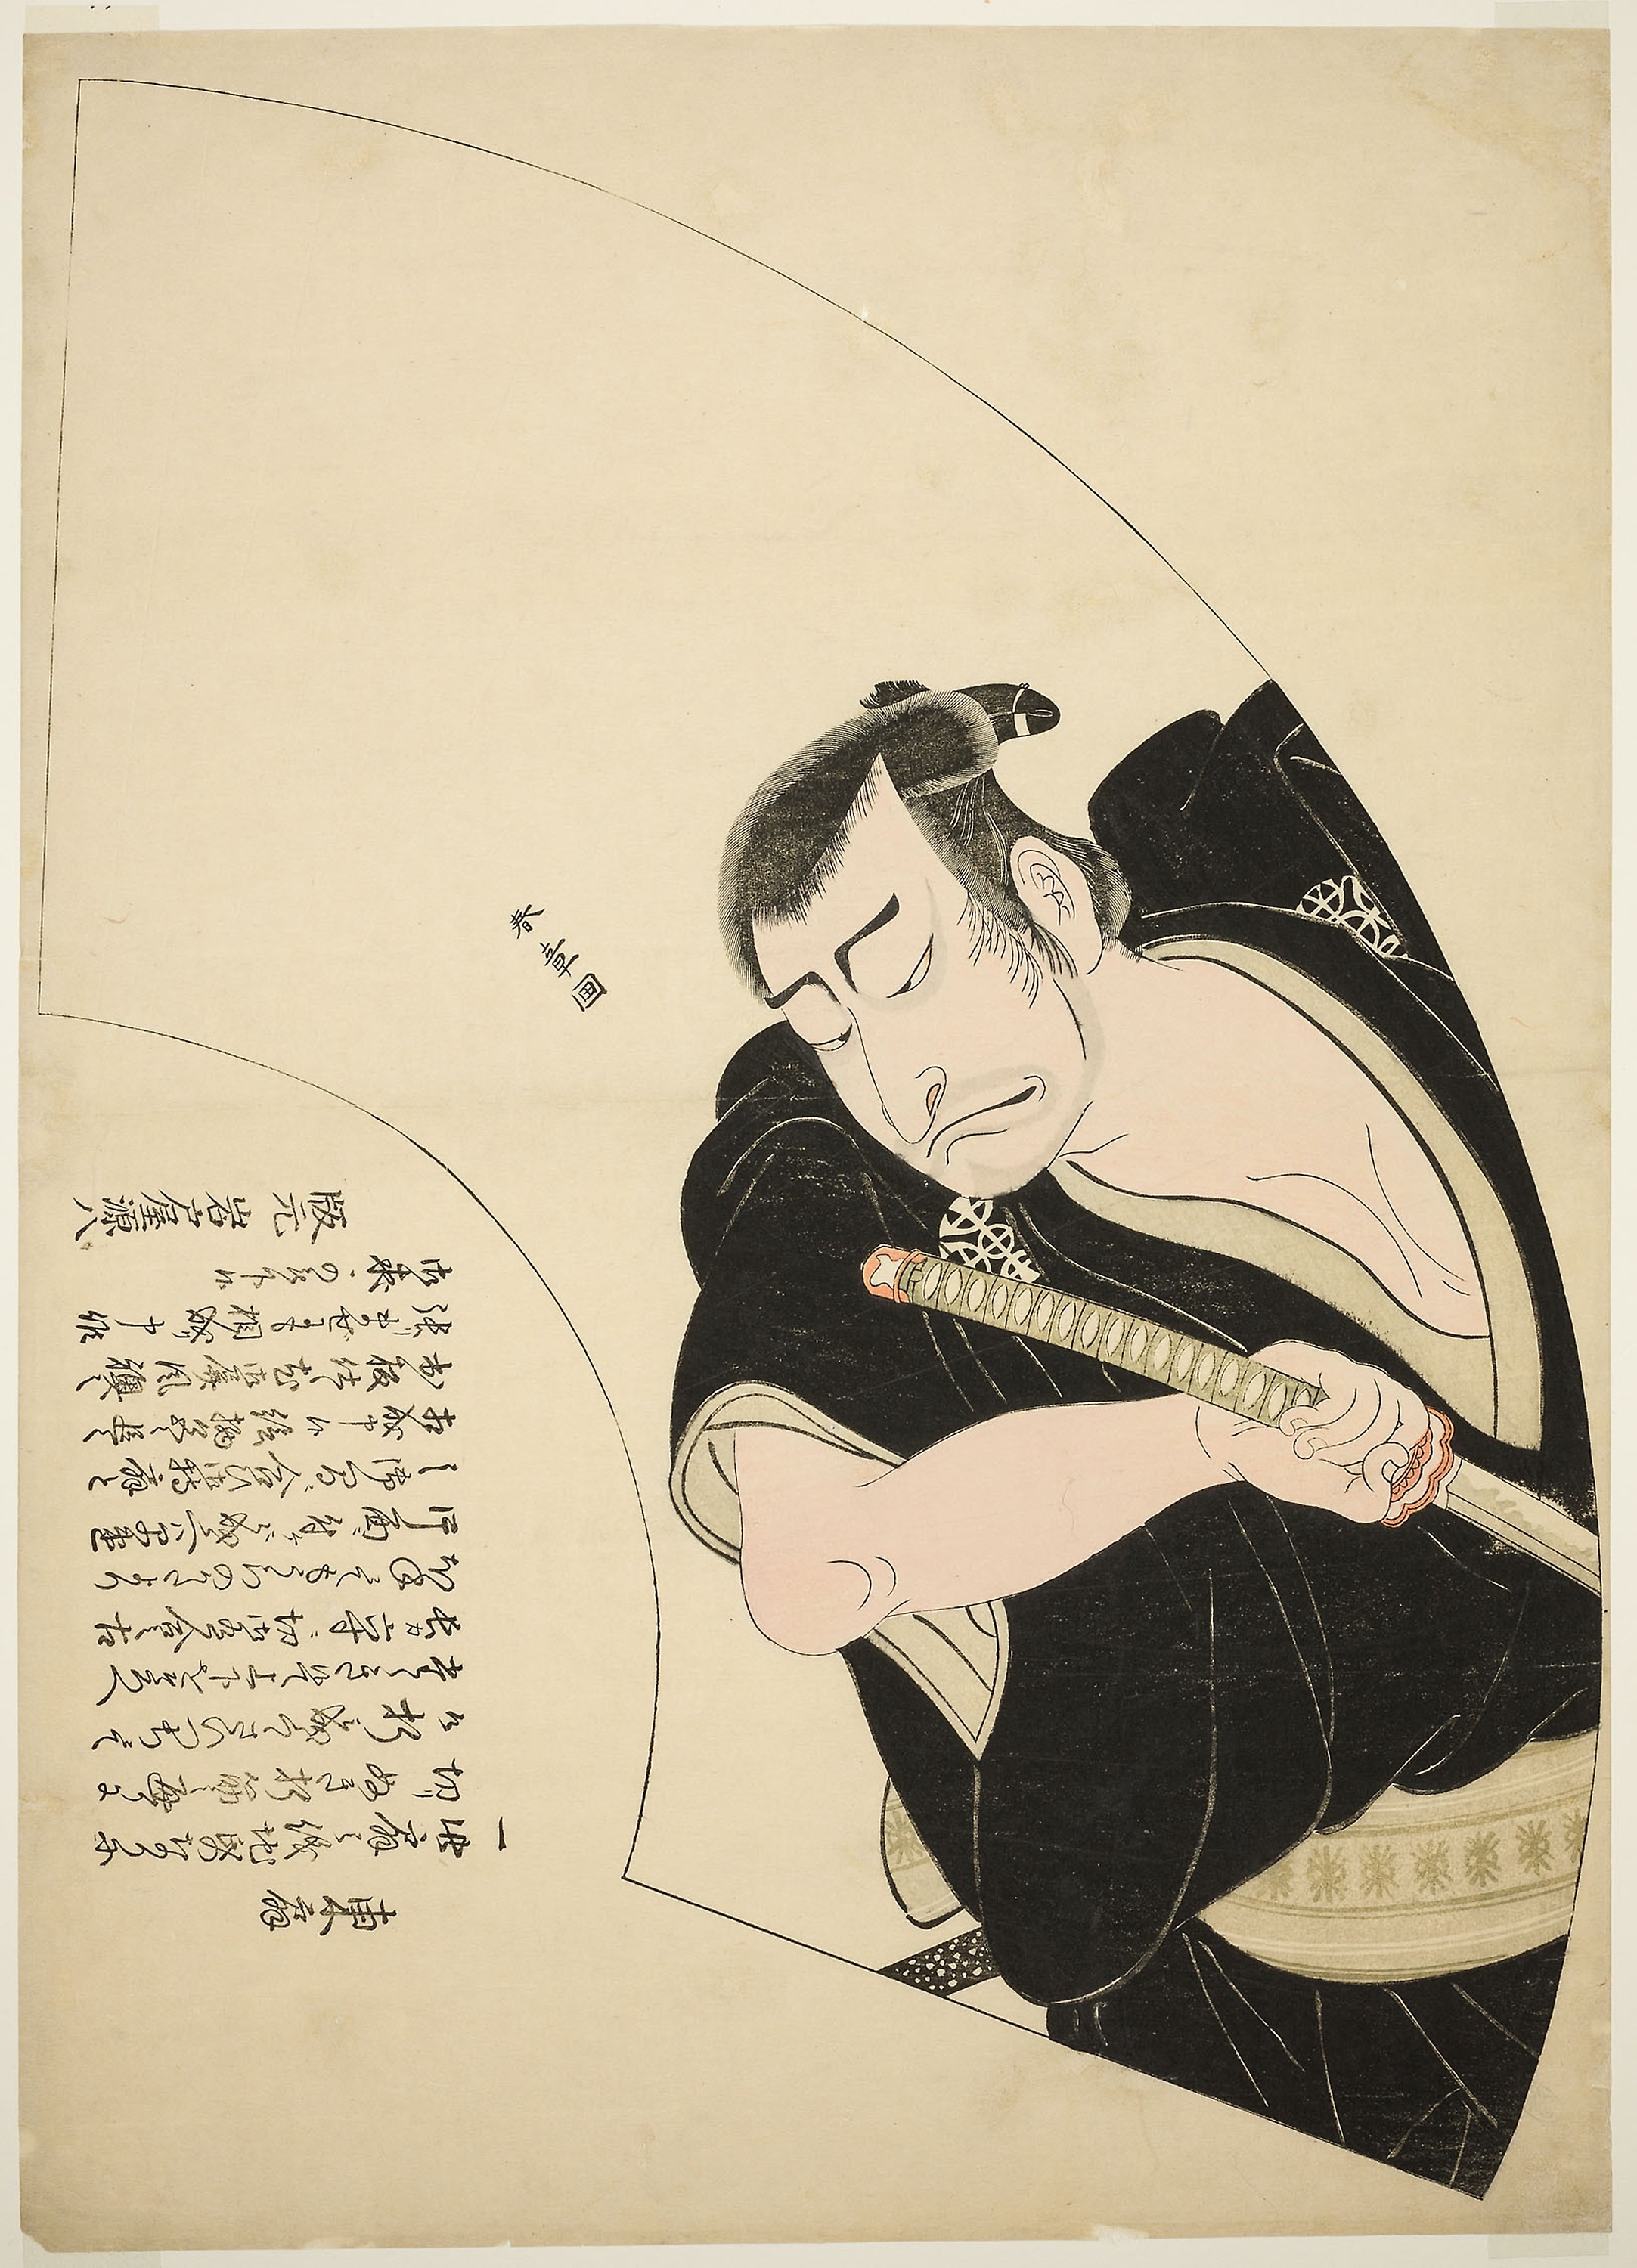
art, illustration, poster, human behavior, design, font, vintage clothing, paper, retro style